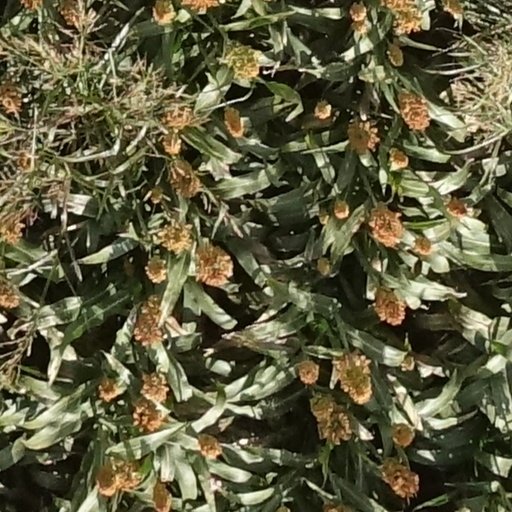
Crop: sorghum